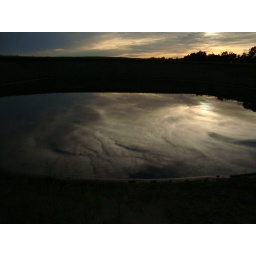
reflection of the clouds in water